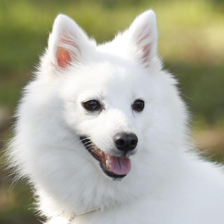
Label: animals